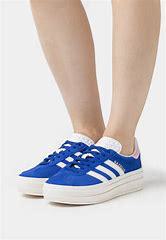
Brand: Adidas
Model: Gazelle Bold